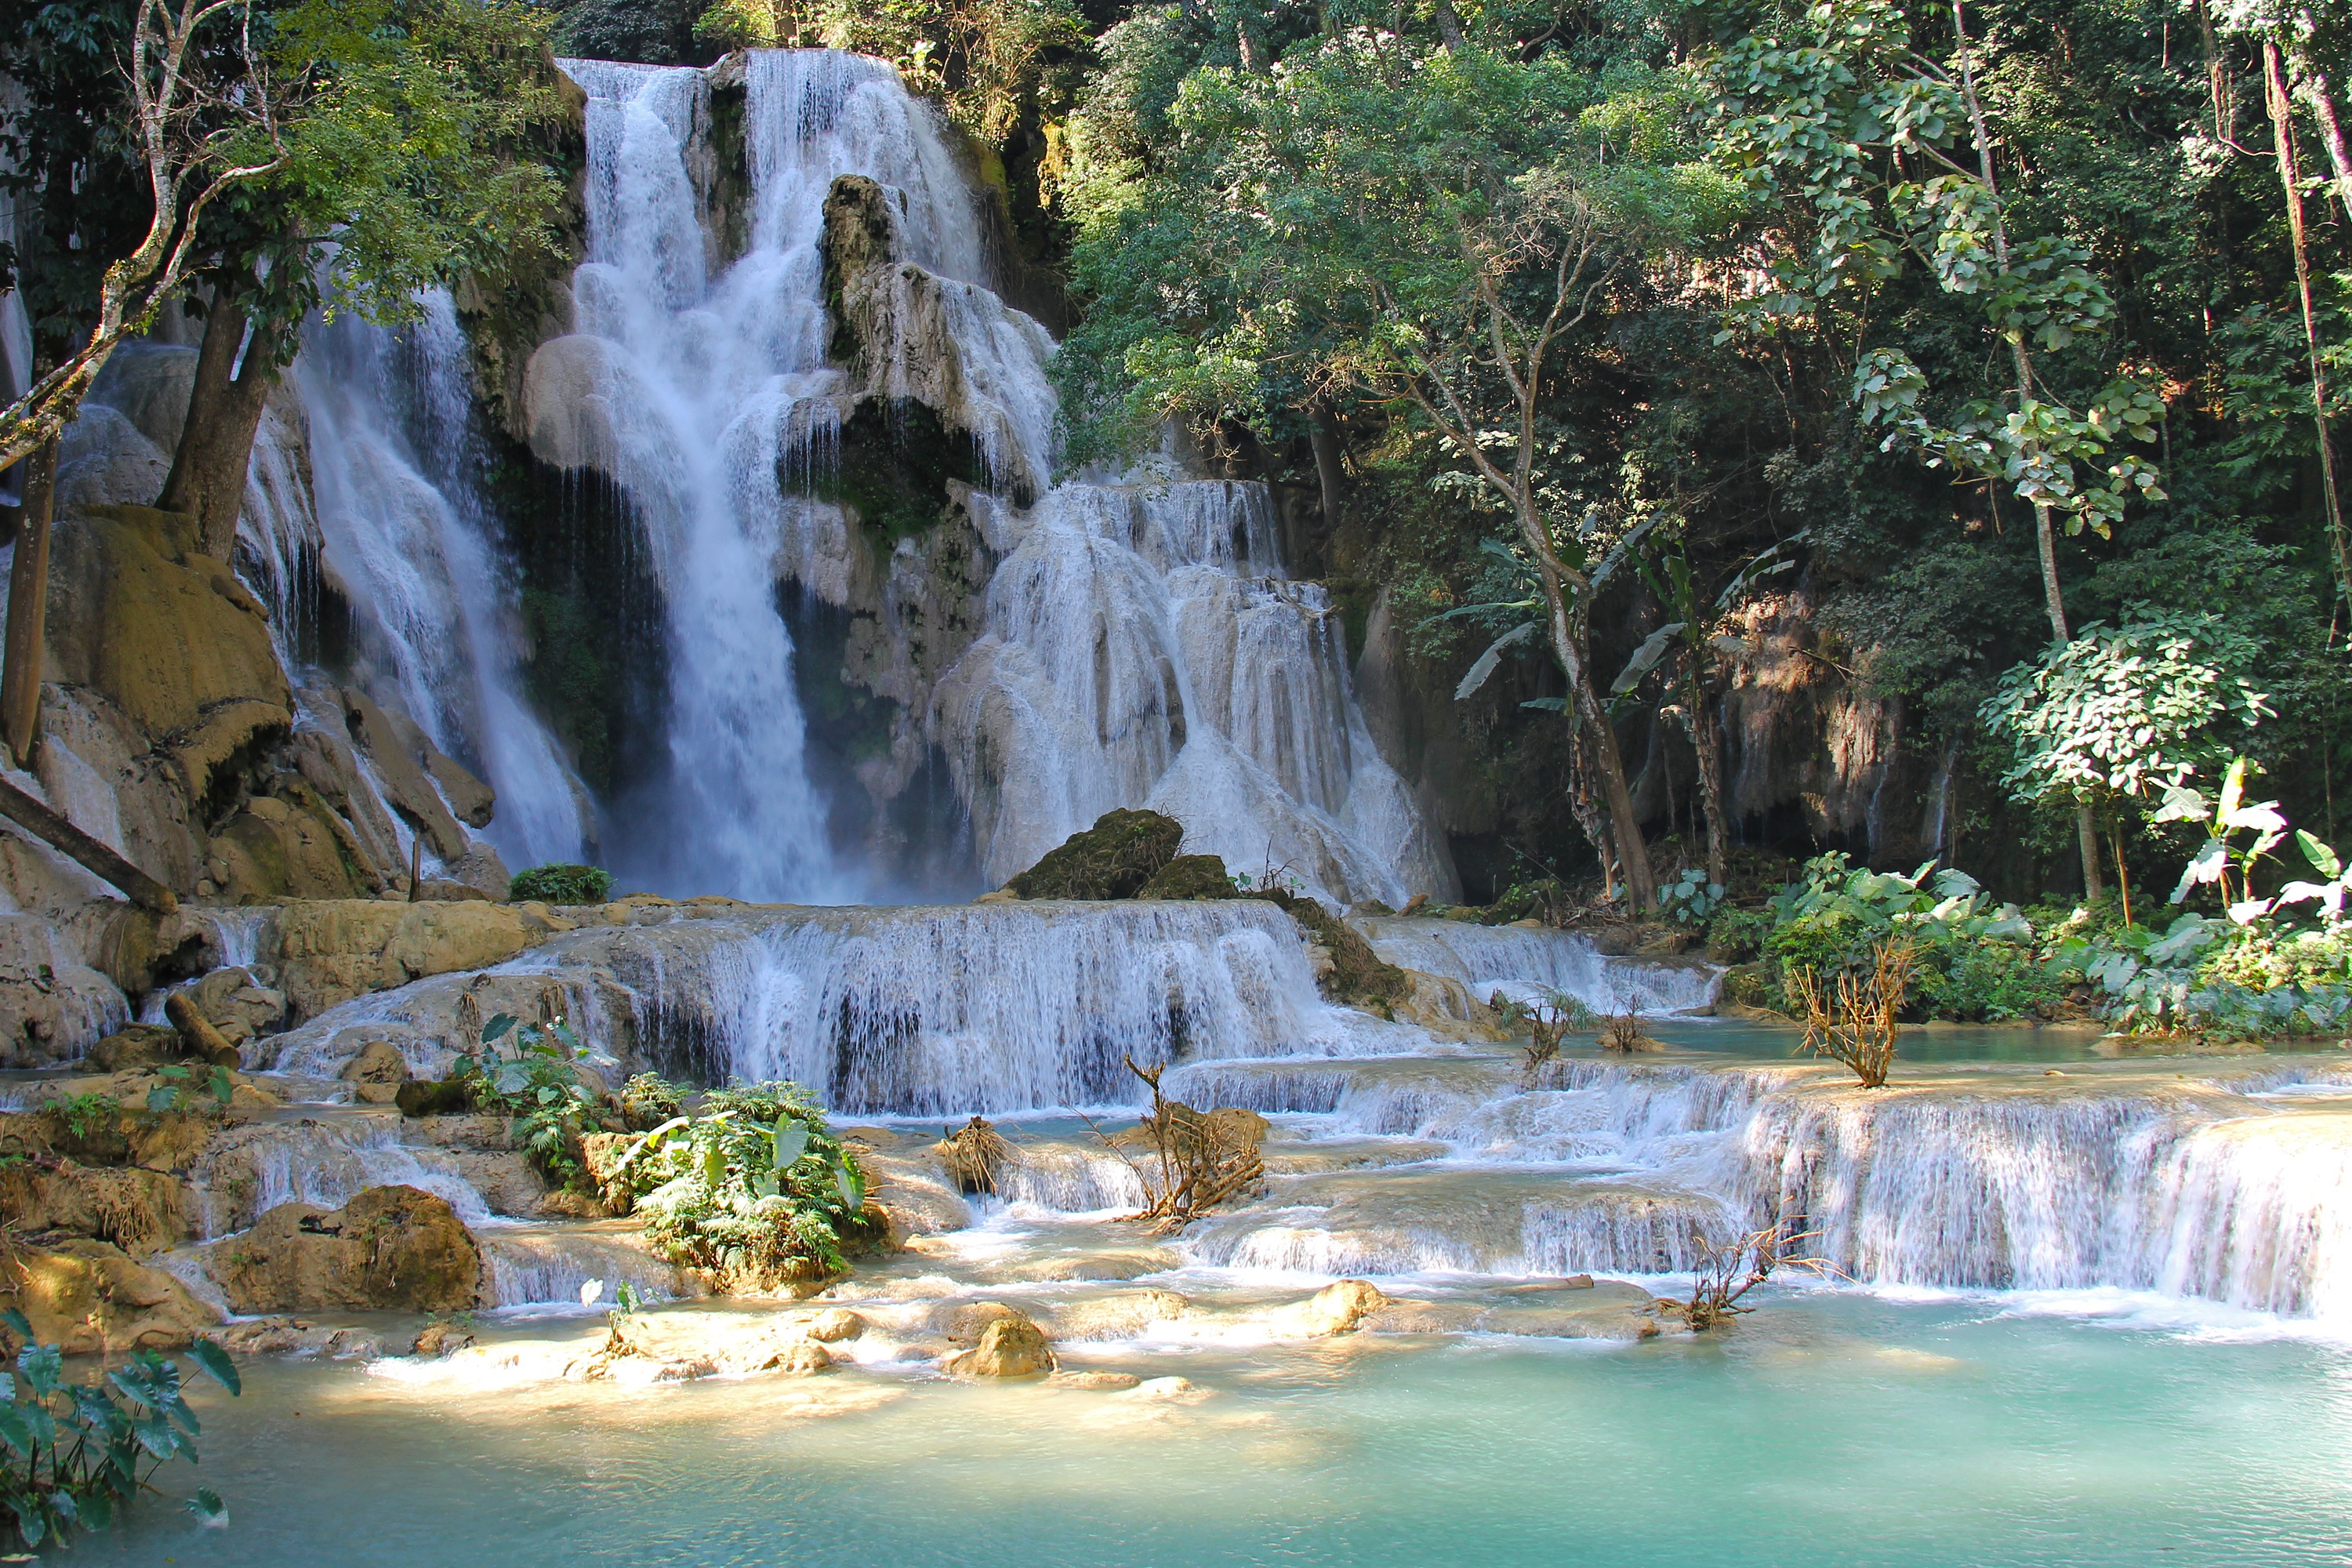
water, waterfall, stream, jungle, park, botany, colorful, body of water, falls, beautiful, wasserfall, laos, water feature, watercourse, turquoise water, luang prabang, kuang si falls, unesco heritage, kuang si waterfall